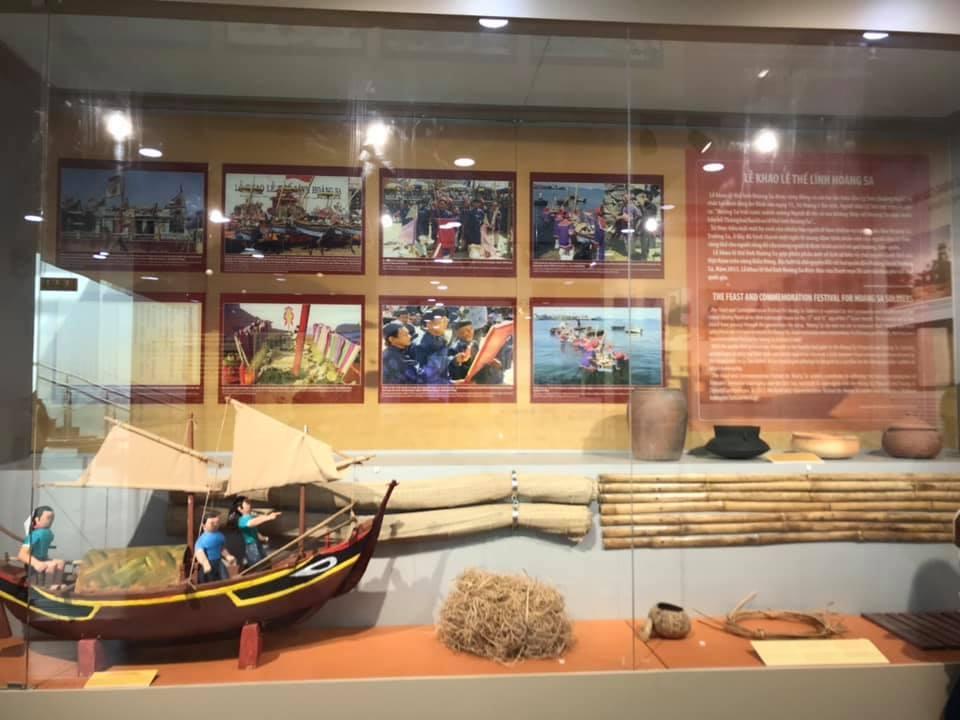
có một mô hình con thuyền xuất hiện trong tủ kính